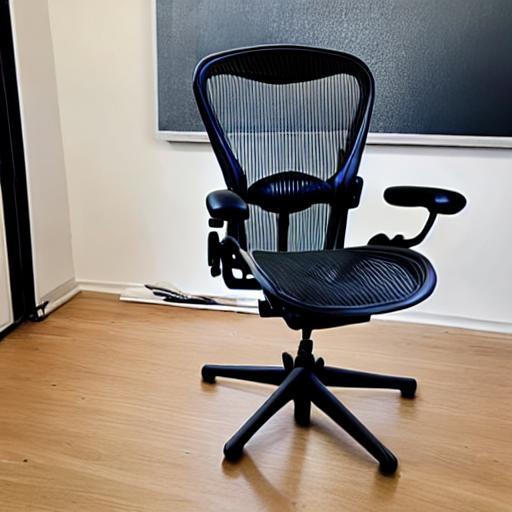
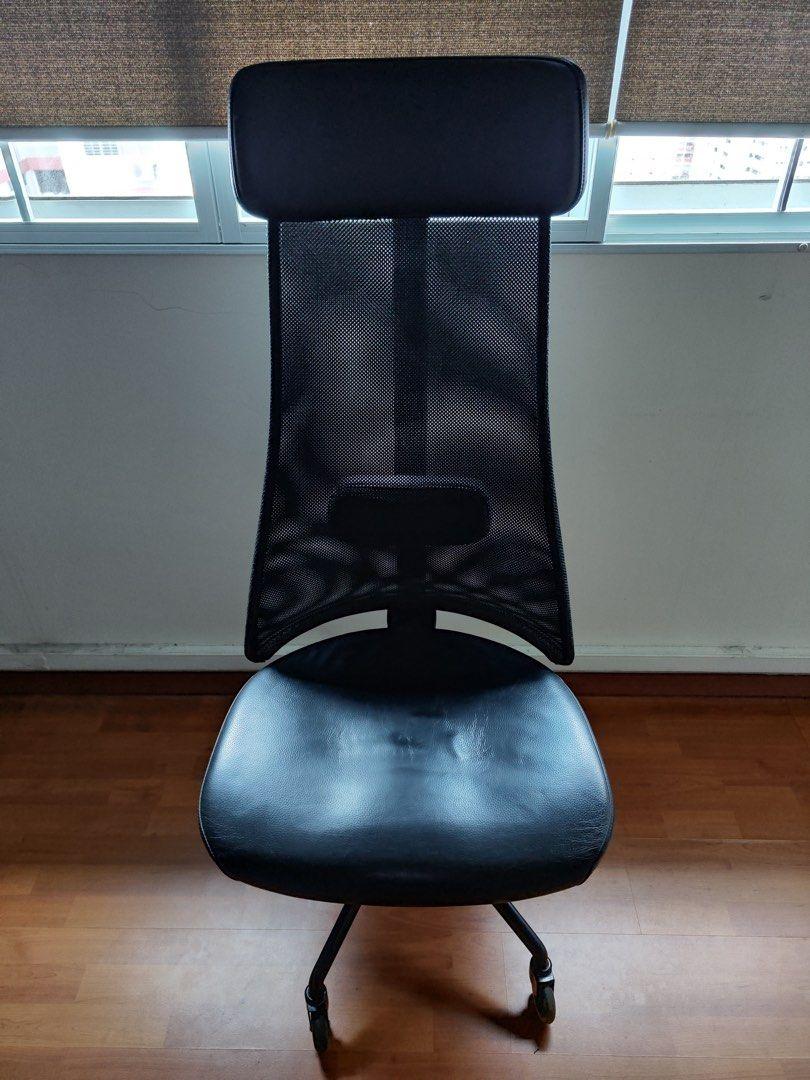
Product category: items_chair
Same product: no